List of birds of Oman

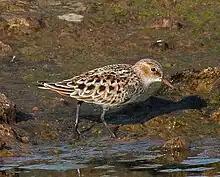
Little stint, one of Oman's commonest waders.

The jacanas are a group of tropical waders in the family Jacanidae. They are found throughout the tropics. They are identifiable by their huge feet and claws which enable them to walk on floating vegetation in the shallow lakes that are their preferred habitat.